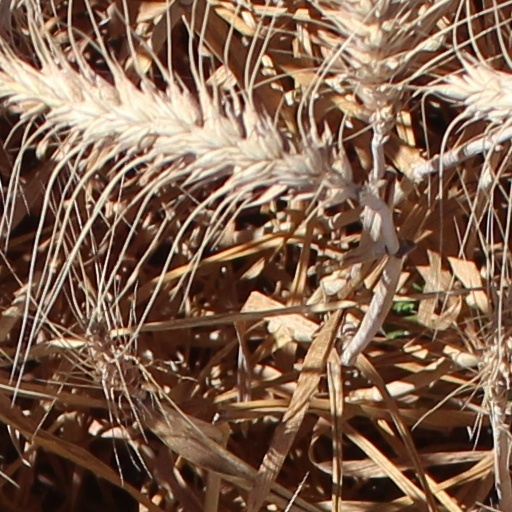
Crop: wheat